Division of Mayo

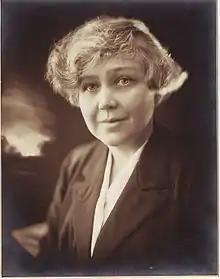
Helen Mayo, the division's namesake

At its creation in 1984, Mayo was a rural electorate that stretched from the seaside town of Victor Harbor to the Adelaide Hills, which had previously been represented mostly by the seats of Barker and Boothby. A safe Liberal seat, it began with a notional 12.3 per cent Liberal two-party margin ahead of the 1984 election. Liberal Alexander Downer retained Mayo for the Liberals and would hold the seat for 24 years.